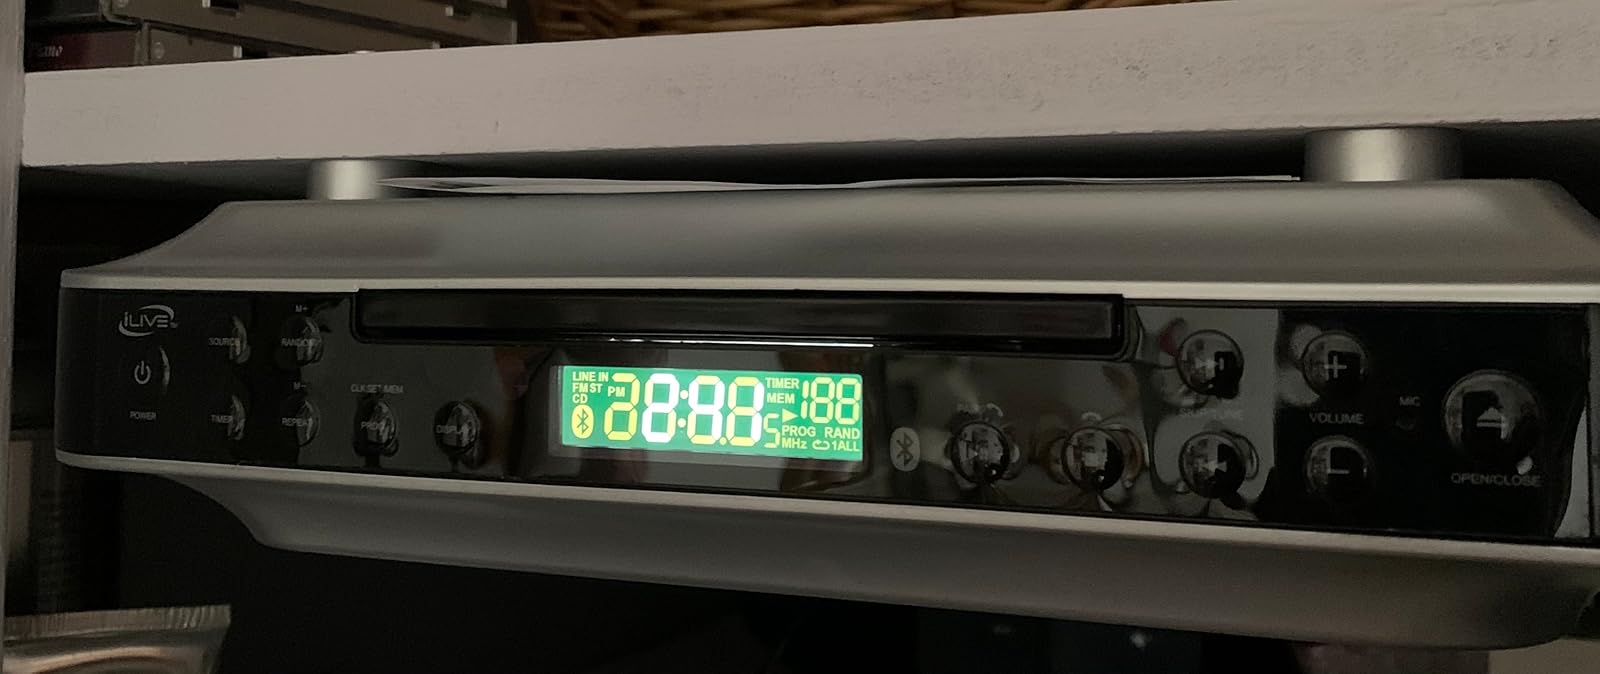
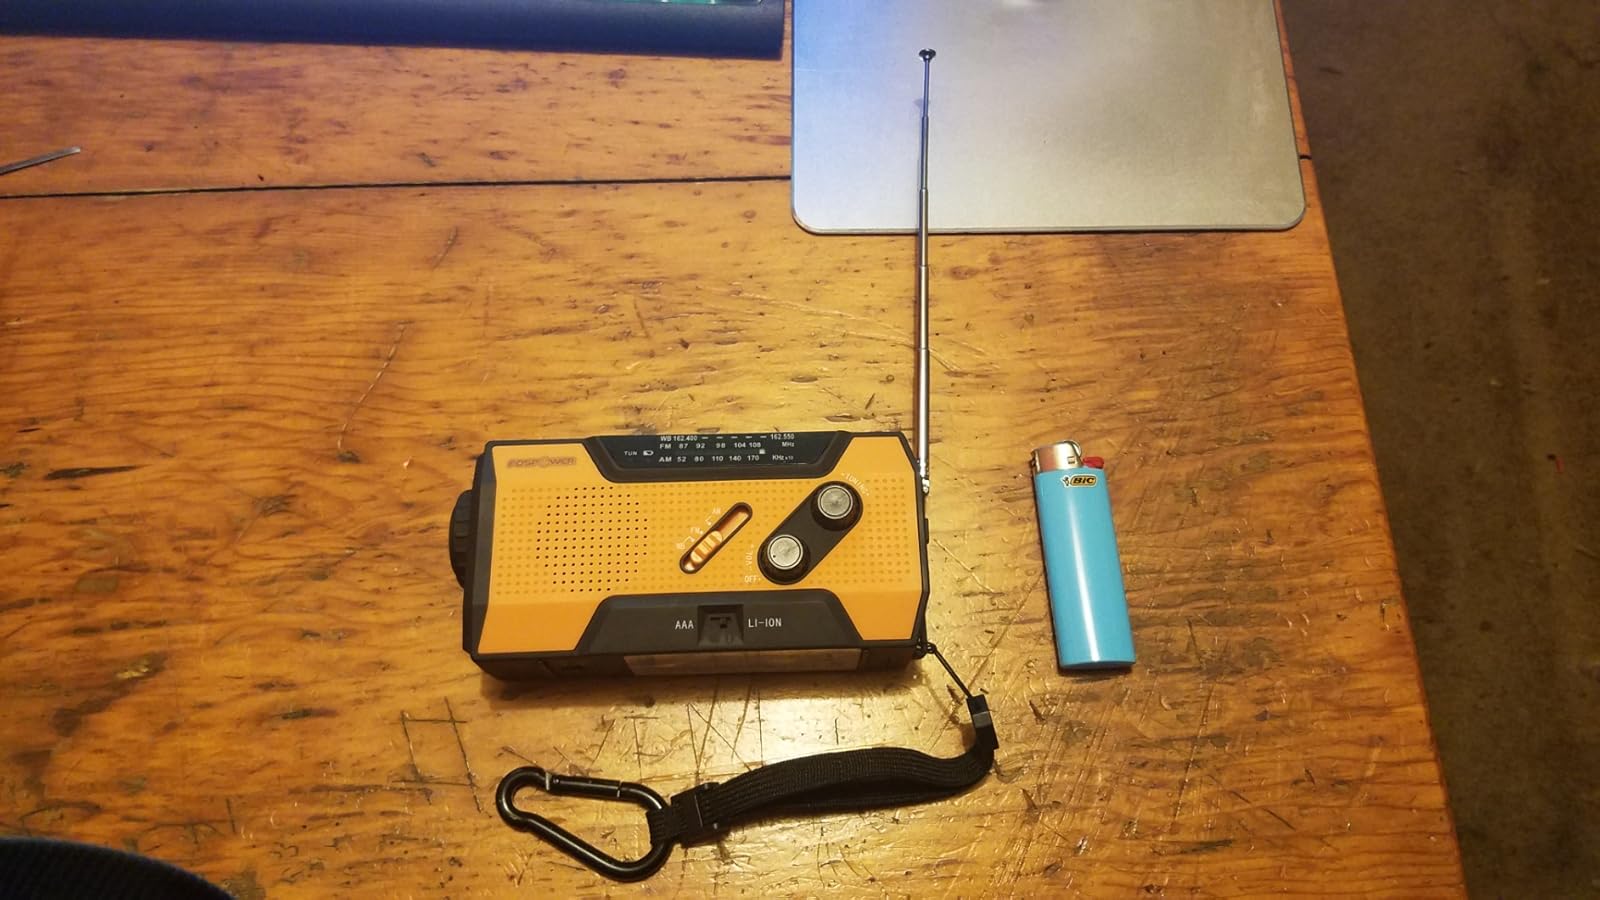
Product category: radio
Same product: no